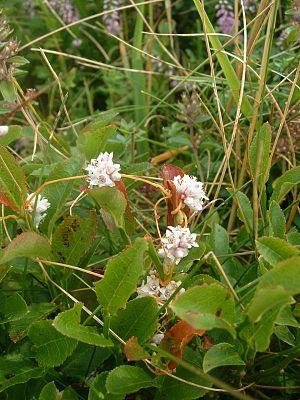
Les cuscutes sont un genre de 100 à 170 espèces de plantes parasites. Anciennement, les cuscutes étaient considérées comme le seul genre de la famille des Cuscutaceae, mais les recherches de l'Angiosperm Phylogeny Group ont montré que l'on pouvait les classer parmi les Convolvulacées. On trouve le genre dans toutes les régions tempérées à tropicales du globe, avec un maximum de diversité dans les régions subtropicales et tropicales. On compte beaucoup moins d'espèces en climat tempéré.
La Cuscute du thym, Cuscute à petites fleurs, encore appelée petite cuscute est une plante herbacée de la famille des Convolvulaceae.